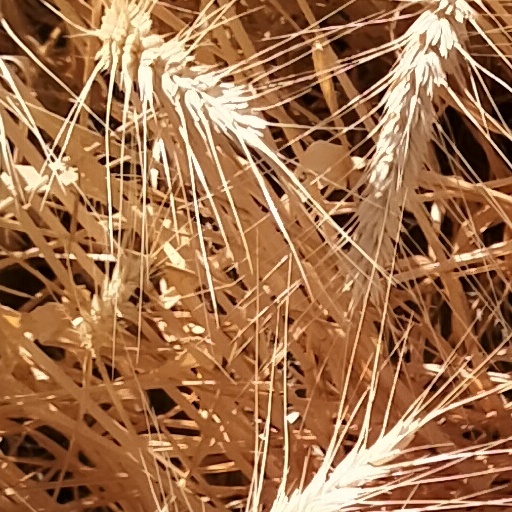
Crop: wheat